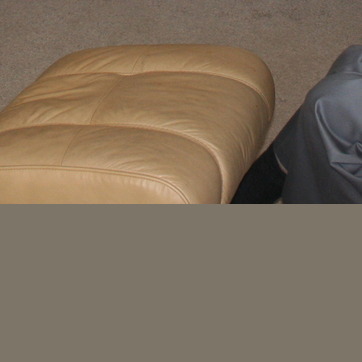
Material: leather